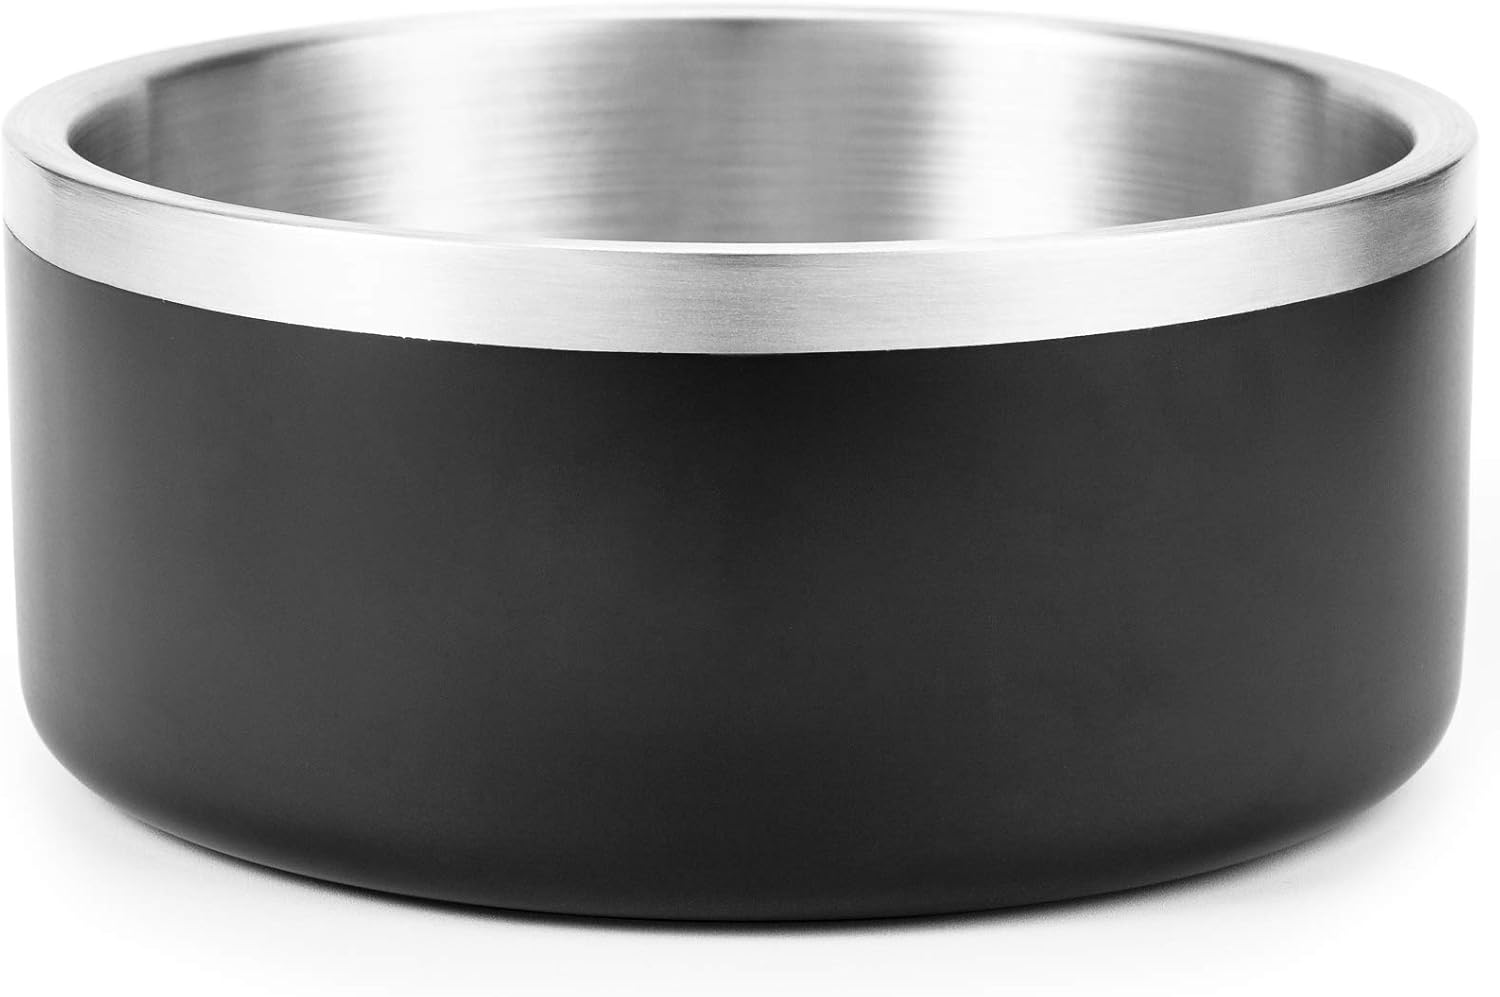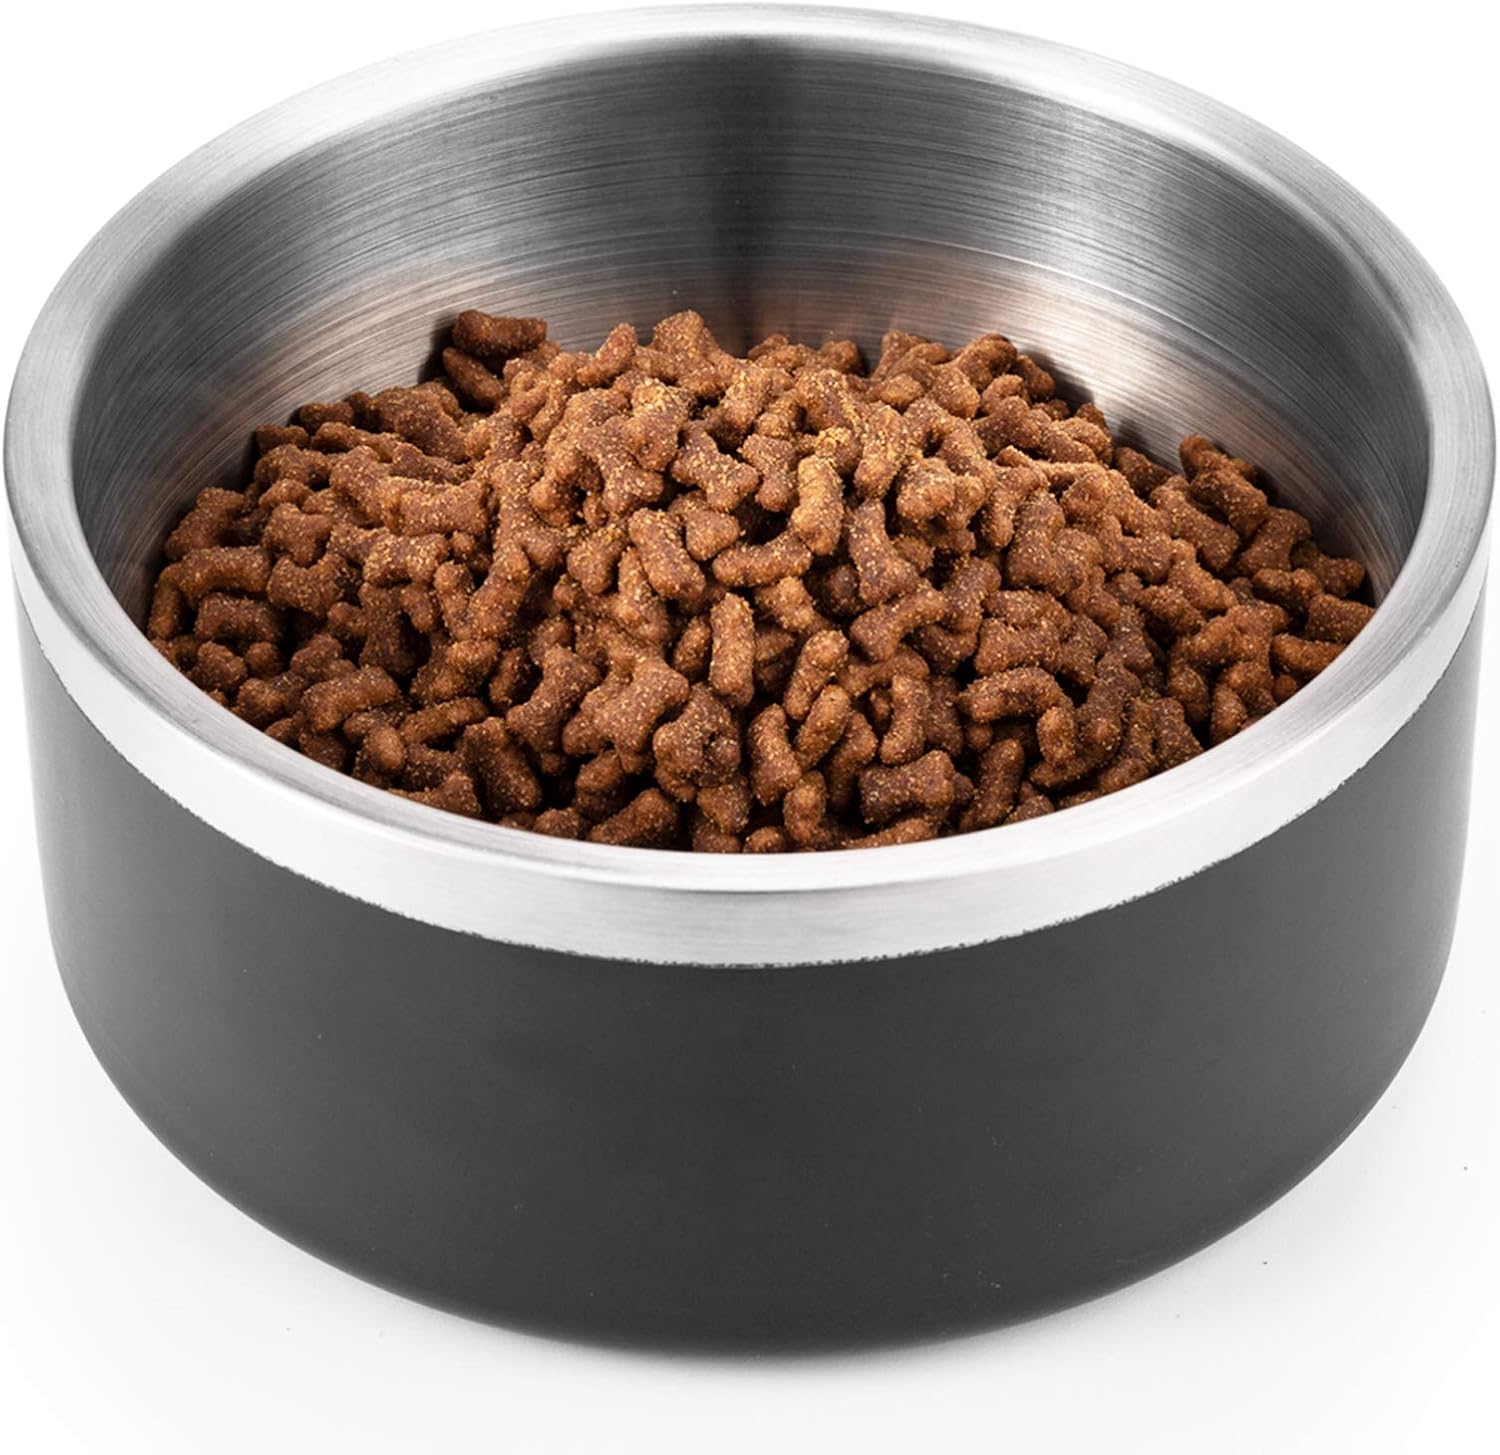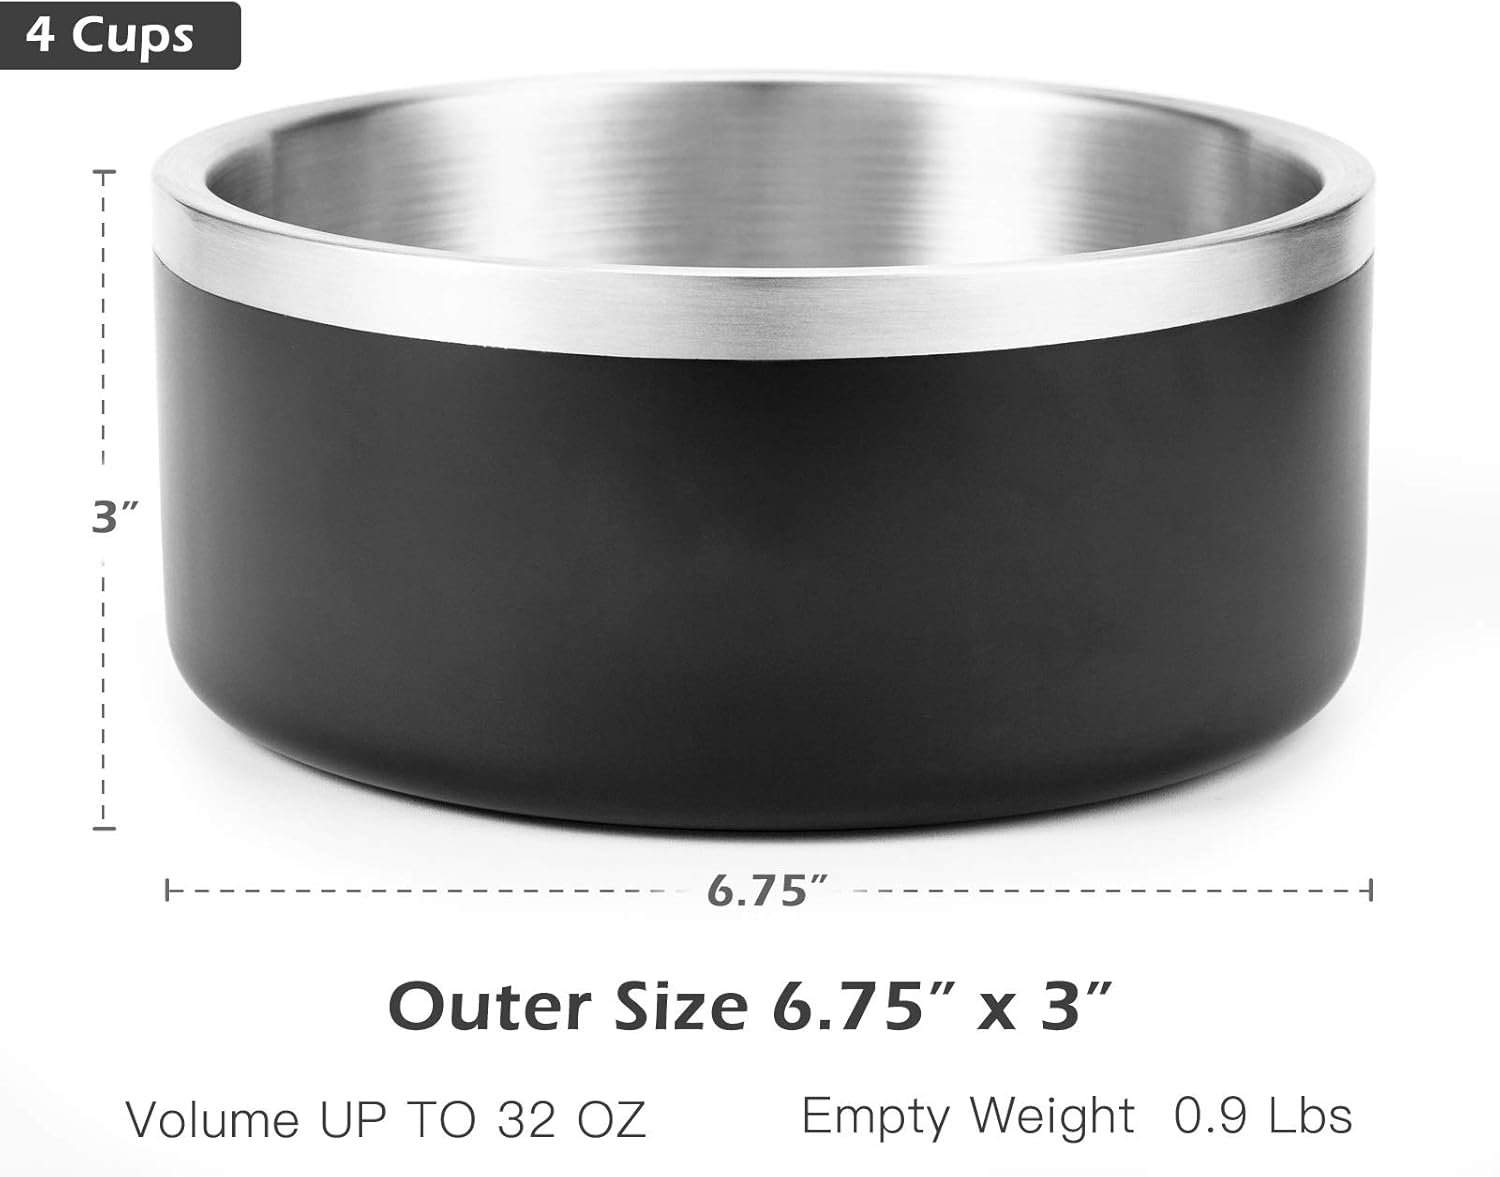
ZHYIQZT Premium 304 Stainless Steel Dog Bowls,Anti Slip Pet Bowl for Medium Small Dogs,Pet Feeder Cat Water Bowl Non Spill
Category: Pet Supplies
Product: stainless steel metal dog bowl for water food Material: Premium 304 Stainless Steel, Smooth Liner Care her tongue Capacity : 32 Oz/ 4 Cup Weight: about 1.0 Lbs Out Size: 6.75" D x 3" H Inner Size: about 6.25" D x 2.5" H Easy Cleaning! Time shoule be used to play with your best friend on boat, swimming, beach, fishing This premium basic dog bowl must be the super dog's LOVE!
Features: 【Premium Dog Bowls】 Made of superior 304 Stainless steel material, puncture resistant, rust resistant, very durable and will last a long time. Always keep a deluxe and smooth clean look, the bowl pleases your friend with a happy meal. Also the metal dog bowl is designed with details for my friend safe eating and drinking. | 【Dog Bowls for Medium Dog or Small Dogs】 Hold up to 32 Oz. The premium dog bowl has a big 6.75" D hatch so large enough for a medium dog or for several small dogs like Teddy. | 【Safe Feeder】 The bowls are BPA FREE and keep smooth inside so it is non-toxic and won't scratch the dog's tongue and mouth. The large clean bowl gives a full food enjoyment, perfect for kibble, water, milk, and prime cuts. | 【Non Spill Dog Bowl】 Designed with Anti-skid rubber bottom details, the 1.0 Lbs heavy feed bowl is not easy to move or bring down. Then you can keep away from cleaning the floor or rugs too often. | 【Easy Care】 Hand wash recommended with clean water and soft washcloth. Easy to Clean in 1 minutes so time will be used to play with your best friend on boat, swimming, beach, fishing